Poul de Løvenørn

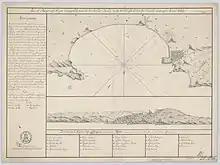
Nautical chart by Løvenørn of the waters off Baijin, Algier, 1769.

Immediately after promotion, he was posted to a frigate with orders to sail to the Mediterranean. His first ship heading for the Mediterranean was totally dismasted in a North Sea storm, and had to return to Denmark for repairs. He later completed the voyage in another frigate, the "Falster," and whilst in the Mediterranean also served on the ship-of-the-line "Sejeren". After this for several years he was rarely at sea, studying at home and at work the sciences of astronomy and navigation.